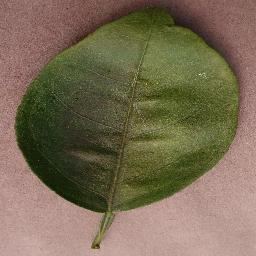
Label: Orange___Haunglongbing_(Citrus_greening)